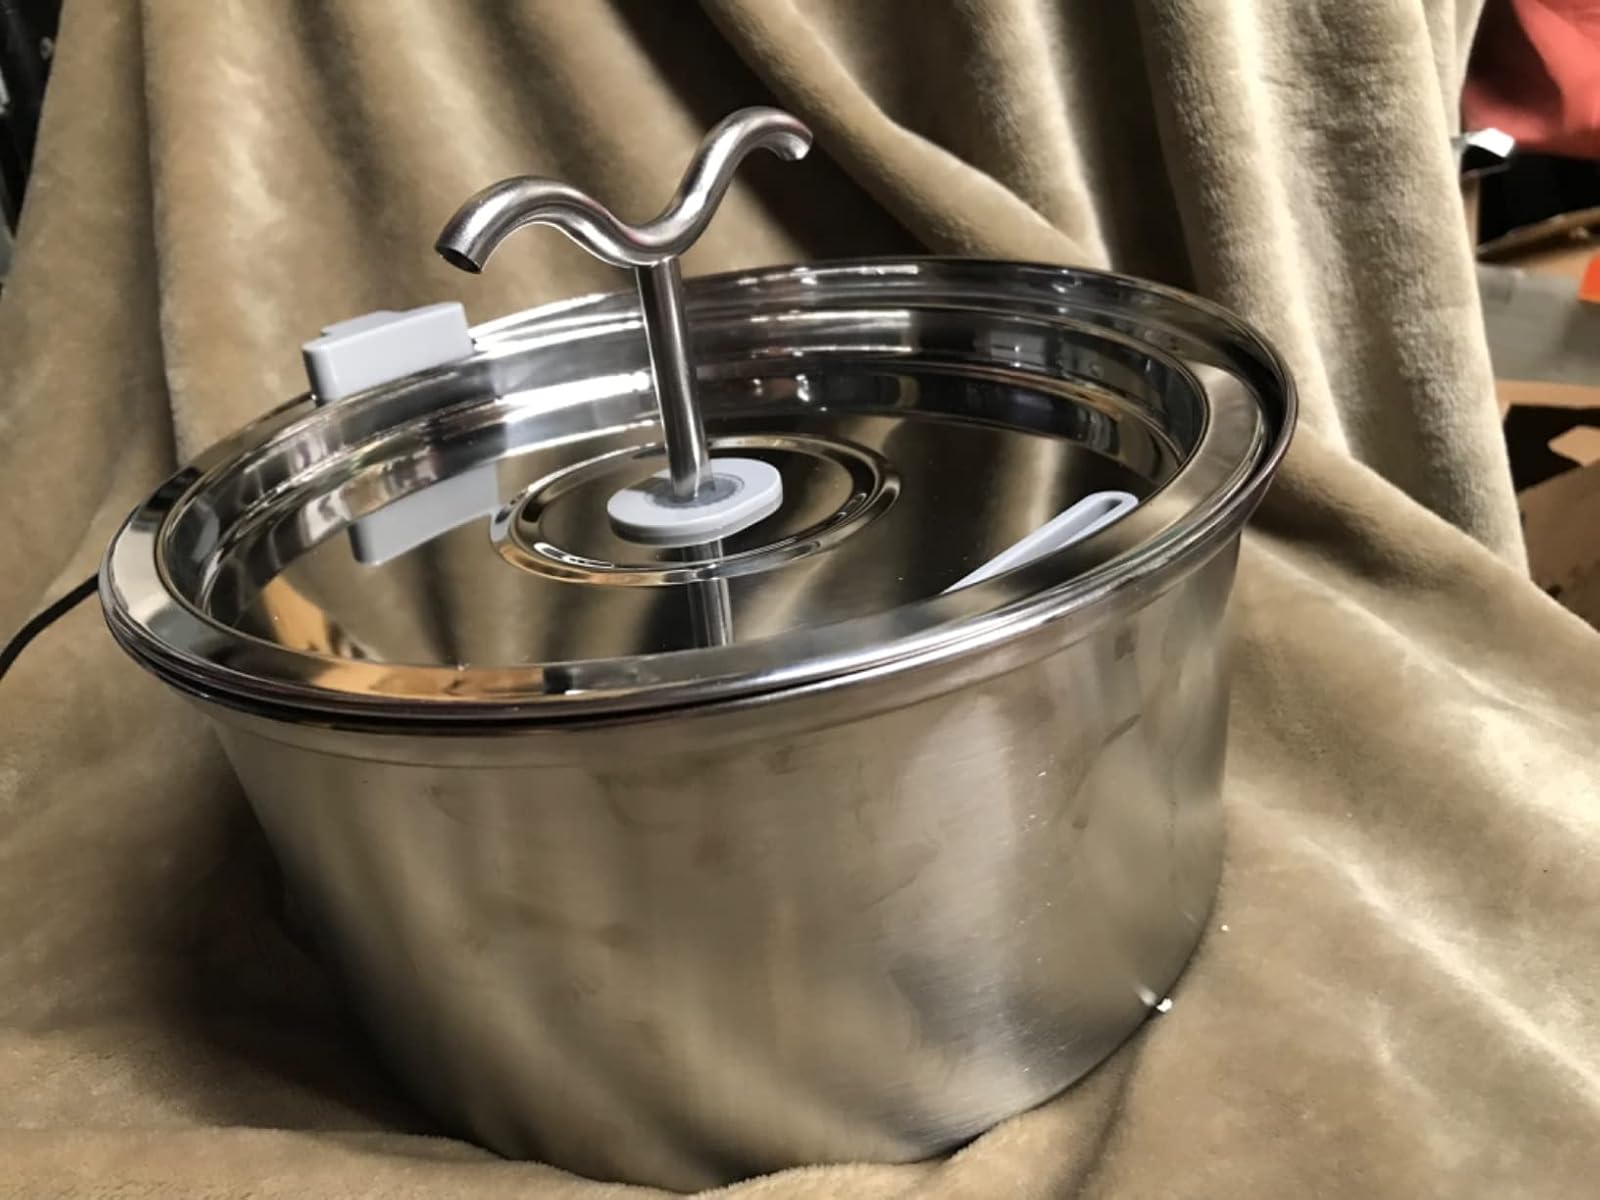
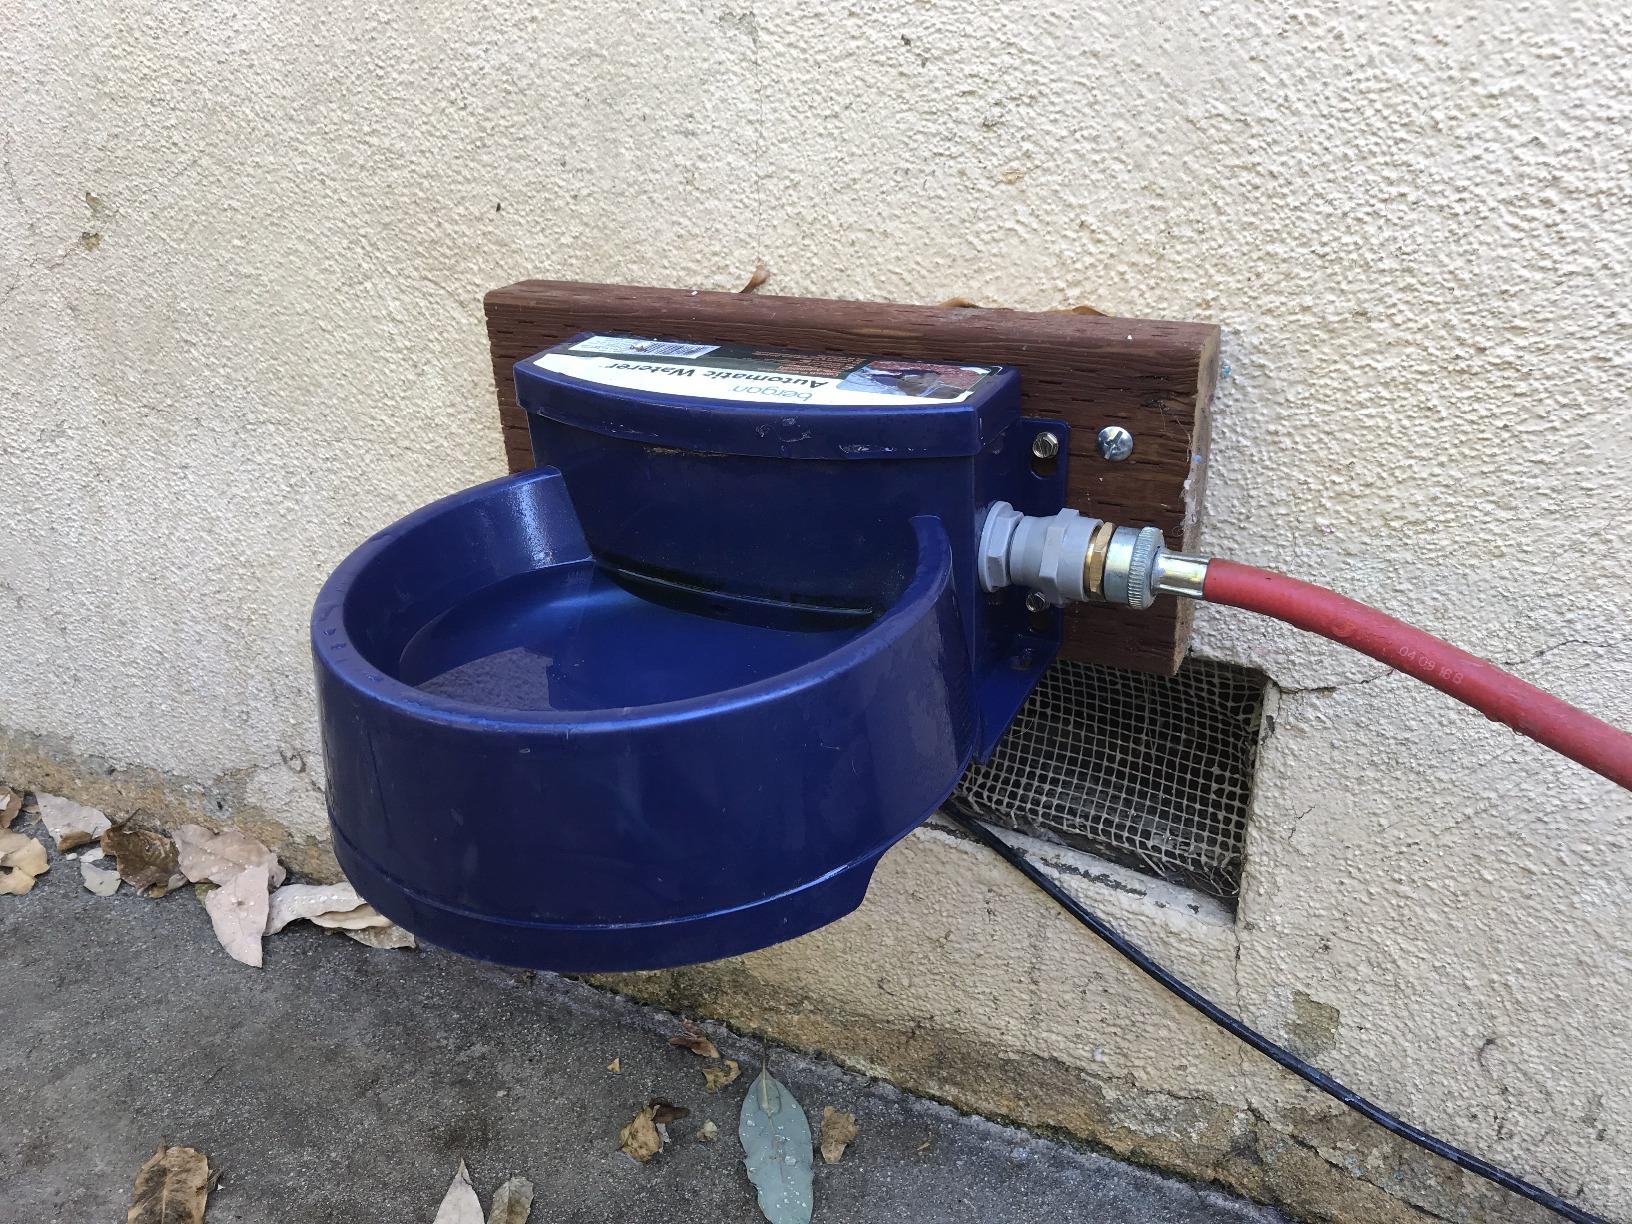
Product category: items_bowl
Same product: no